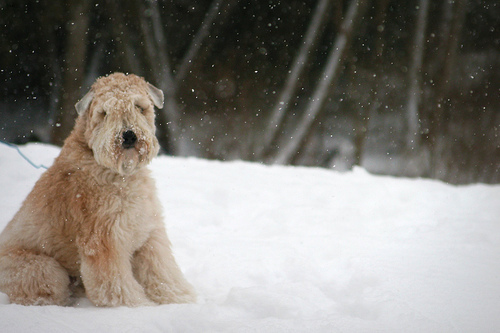
Animal: dog
Breed: wheaten terrier